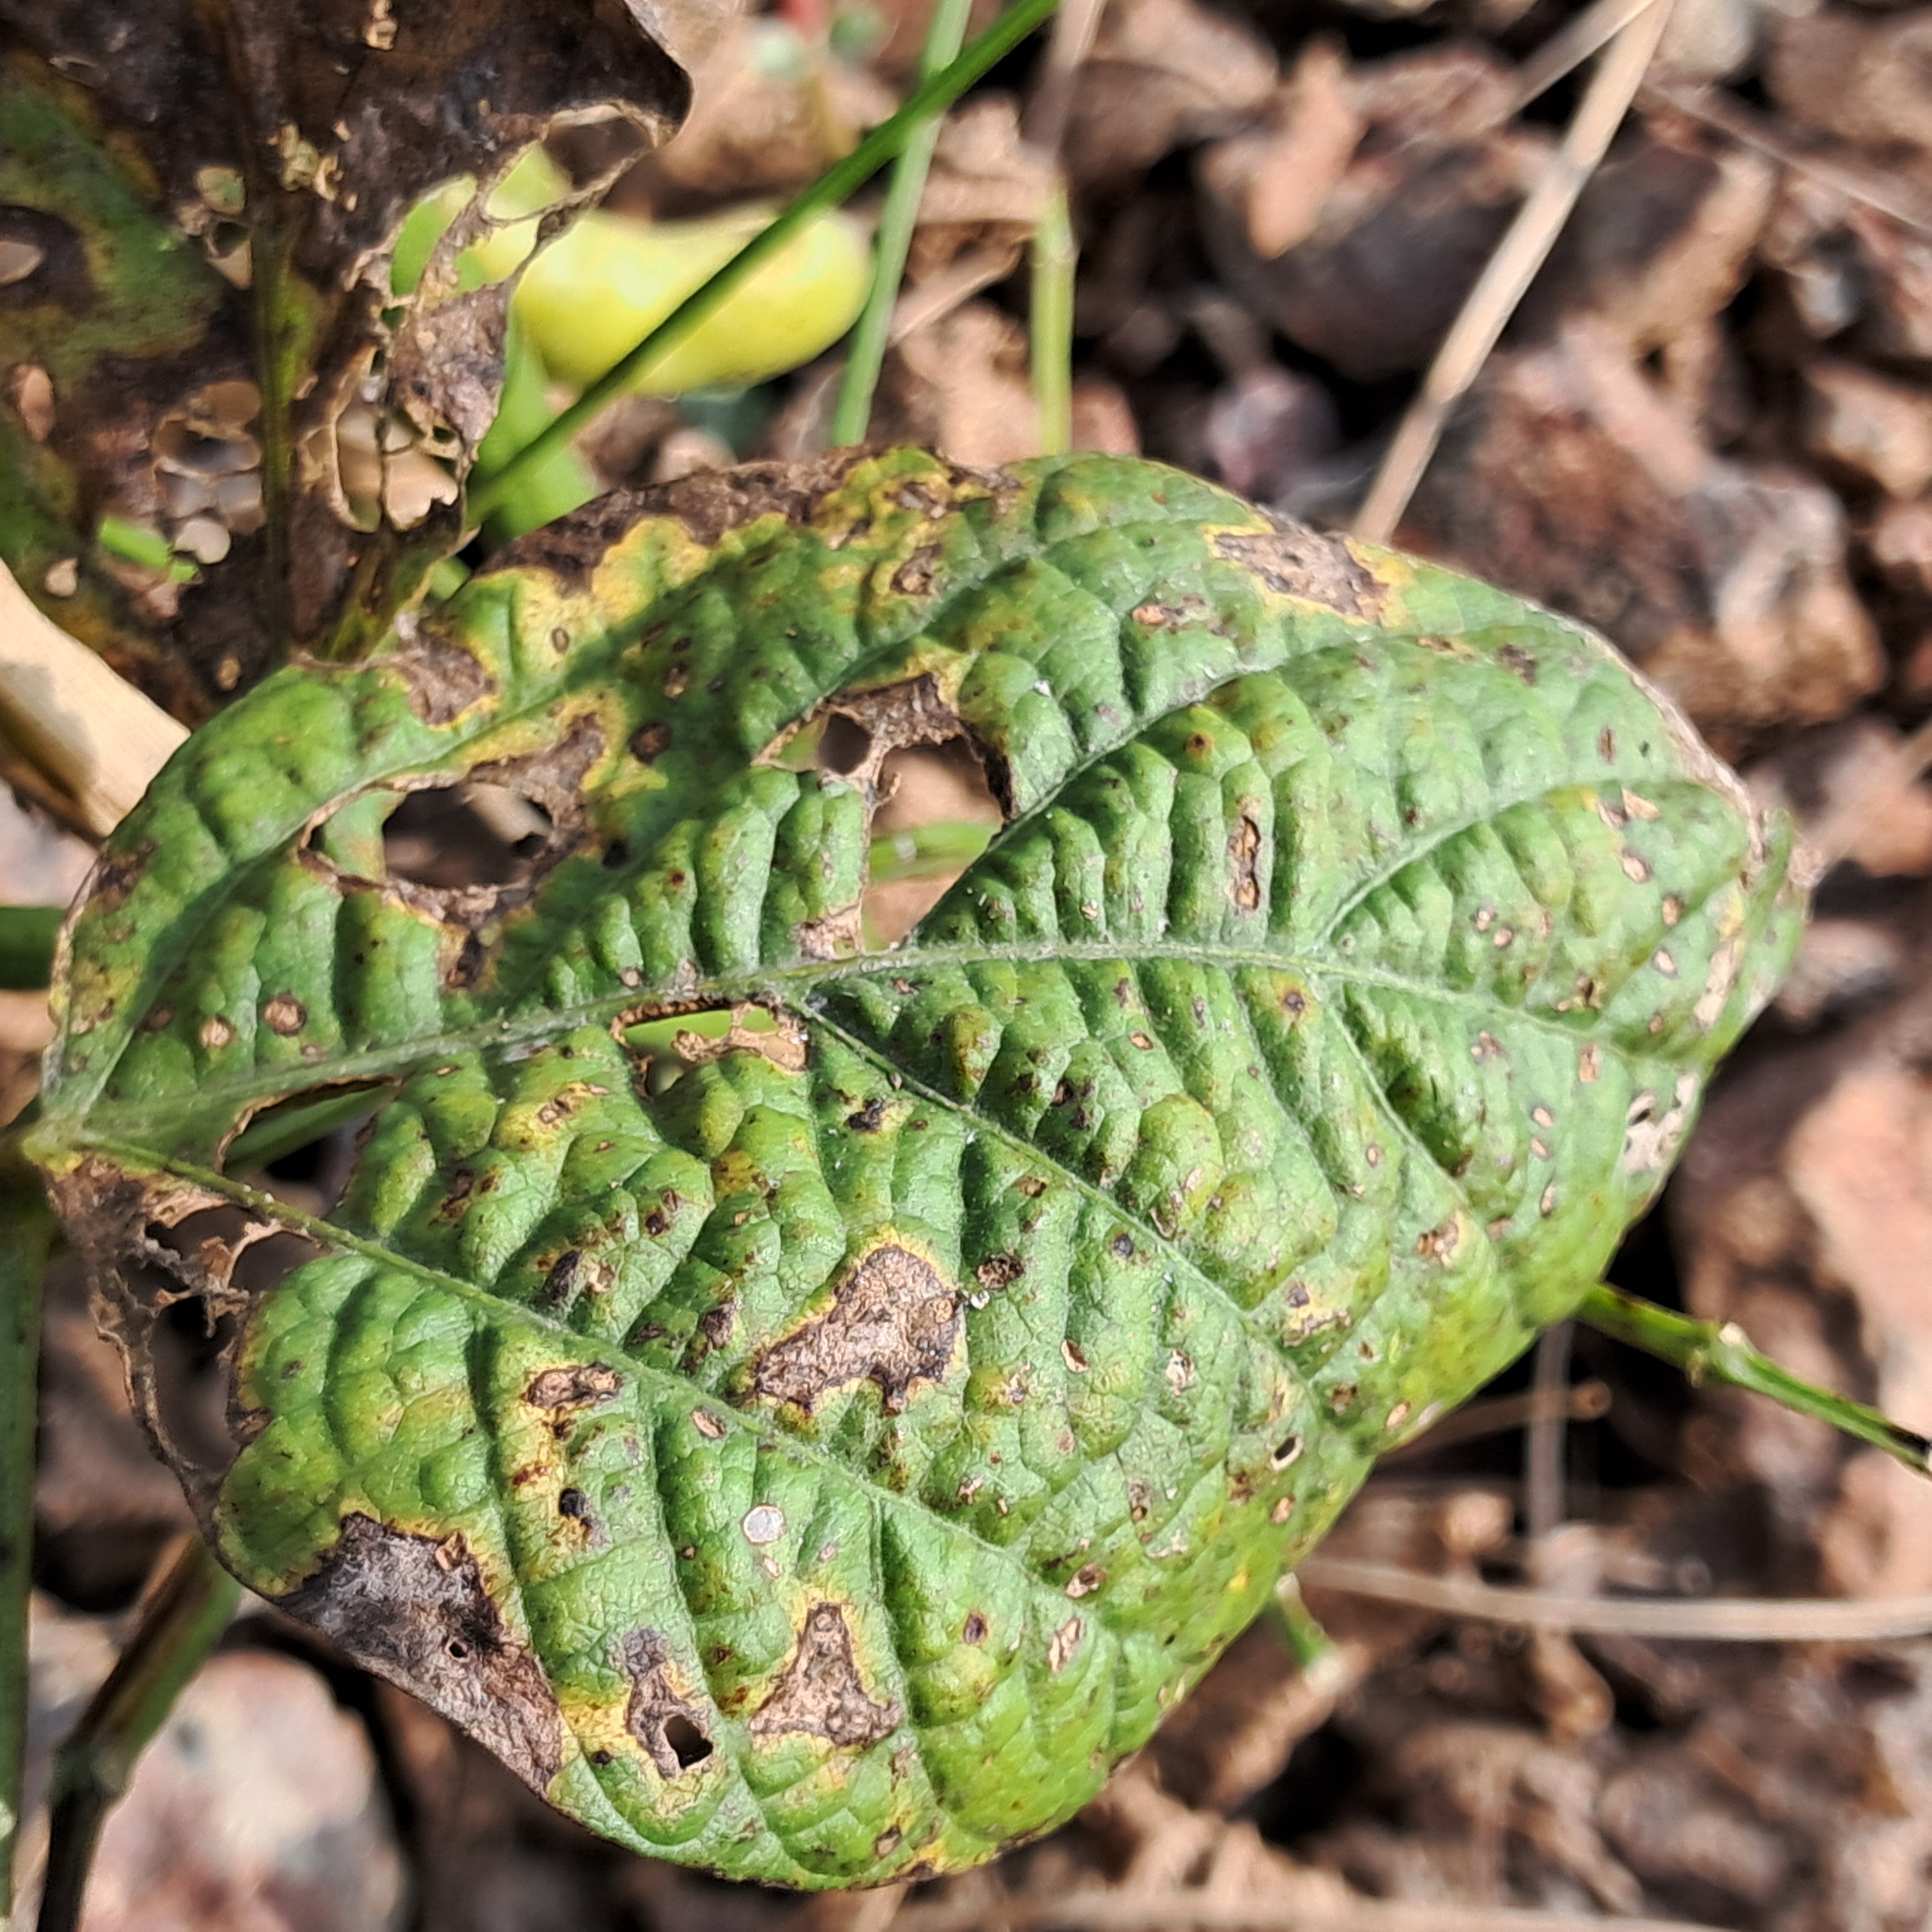
Label: Rust